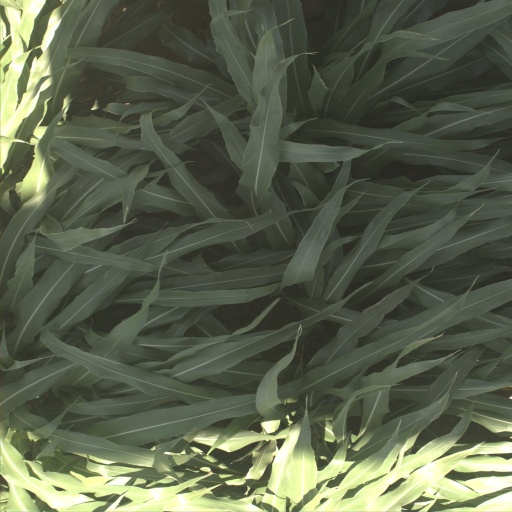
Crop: sorghum